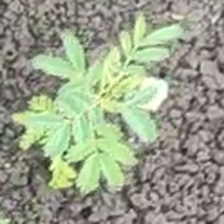
Weed species: Dwarf_cassia_(Chamaecrista pumila)